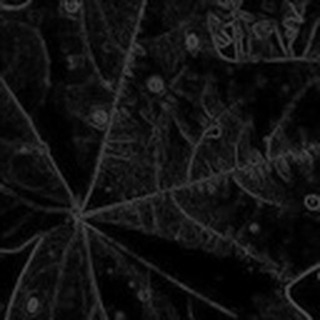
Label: cotton_target_spot